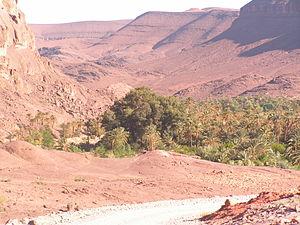
Un certain nombre d'œuvres cinématographiques et télévisuelles ont été tournés au Maroc.